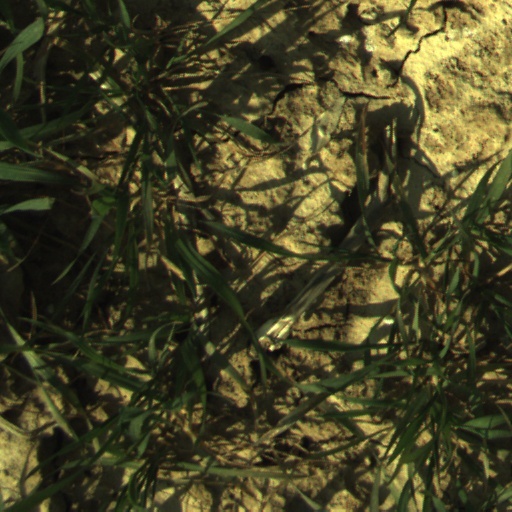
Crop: wheat